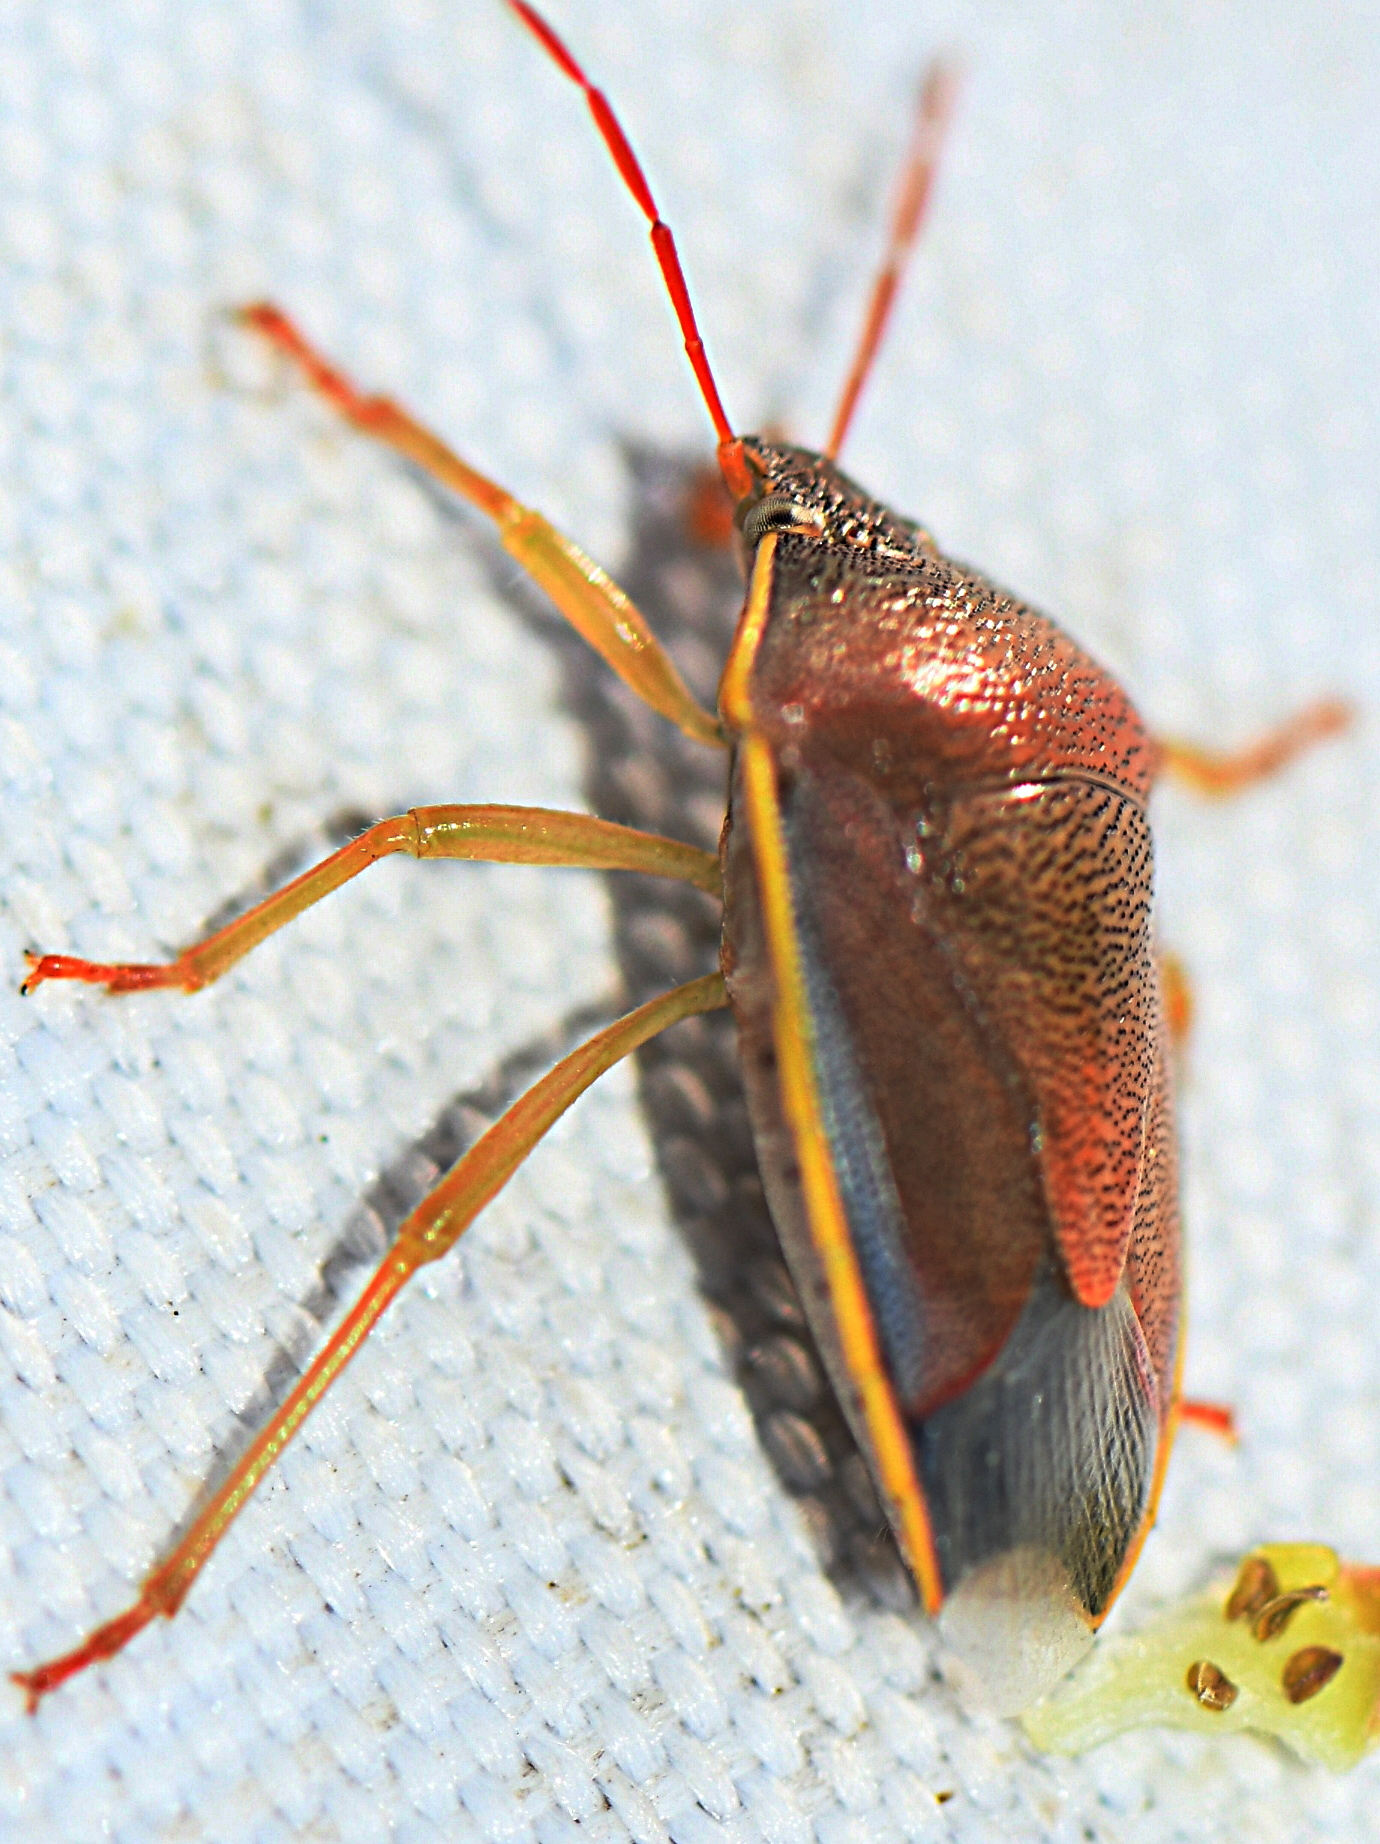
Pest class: stink_bug